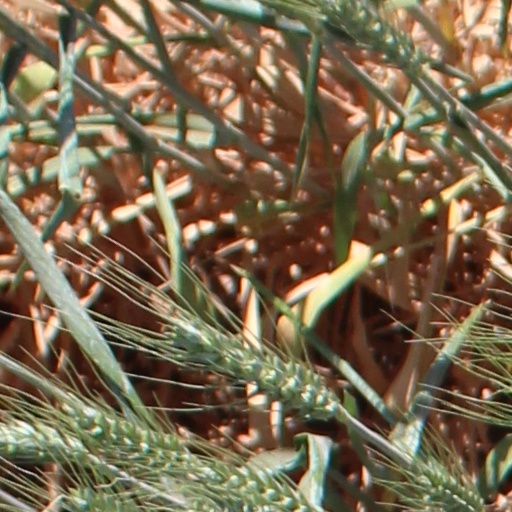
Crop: wheat